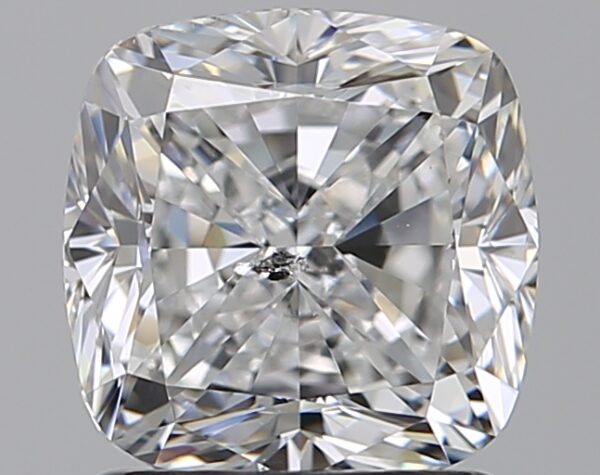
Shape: cushion
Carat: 1.7
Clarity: SI2
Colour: D
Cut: VG
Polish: EX
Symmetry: EX
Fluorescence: N
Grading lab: GIA
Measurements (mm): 6.56 x 6.54 x 4.66